Sena people

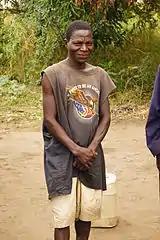
A Sena man from Mozambique.

Starting with the 16th century, Portuguese traders, farmers and missionaries arrived in the Zambezi valley (stations in Sena, Tete, Zumbo, Quelimane). The Portuguese settlers built farm estates in the river valleys, working them with African labor which included the Sena people. The interaction with the Portuguese settlers since the 1500s through the contemporary times have led to the Sena people absorbing many Portuguese customs. In 1531, Vicente Pegado founded a fair in a Muslim village along the Zambezi river, which then grew to become a major trading post, missionary center, colonial era garrison and market town. Pegado called this place Sena, and it is this Portuguese town after which the "Sena people" take their name.